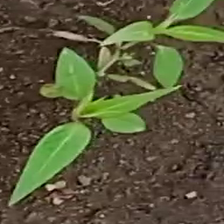
Weed species: Moti_dudhi(Euphorbia_geneculata_L)